Answer in natural language. Which point is closer to the camera taking this photo, point B  or point C? Choose between the following options: C or B
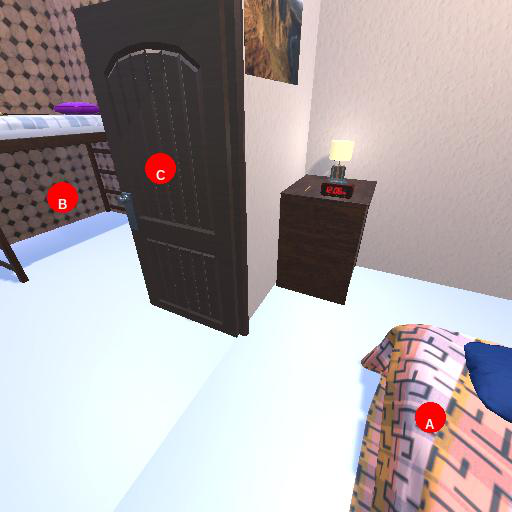
<answer>C</answer>